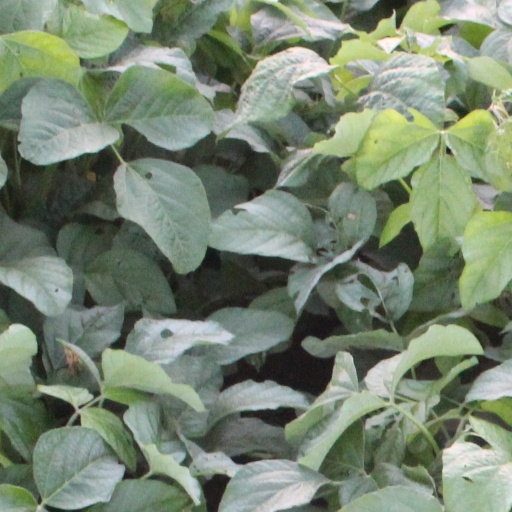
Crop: soybean